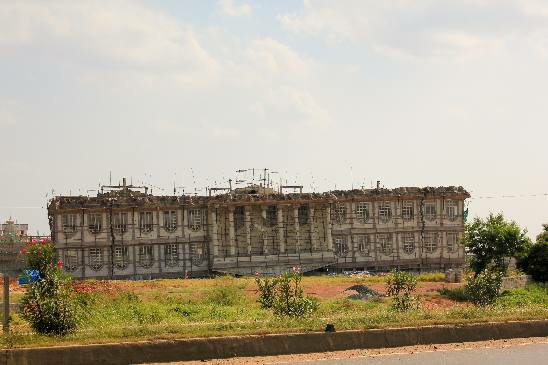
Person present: No